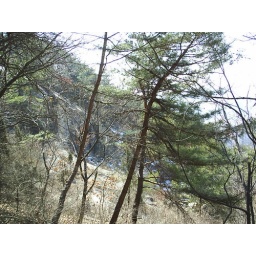
On the mountain near our house